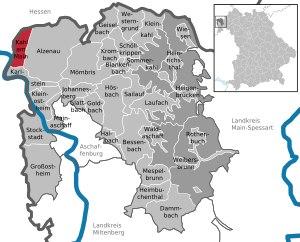
Kahl am Main est une commune allemande de Bavière, située dans l'arrondissement d'Aschaffenbourg et le district de Basse-Franconie.